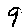
Label: 9